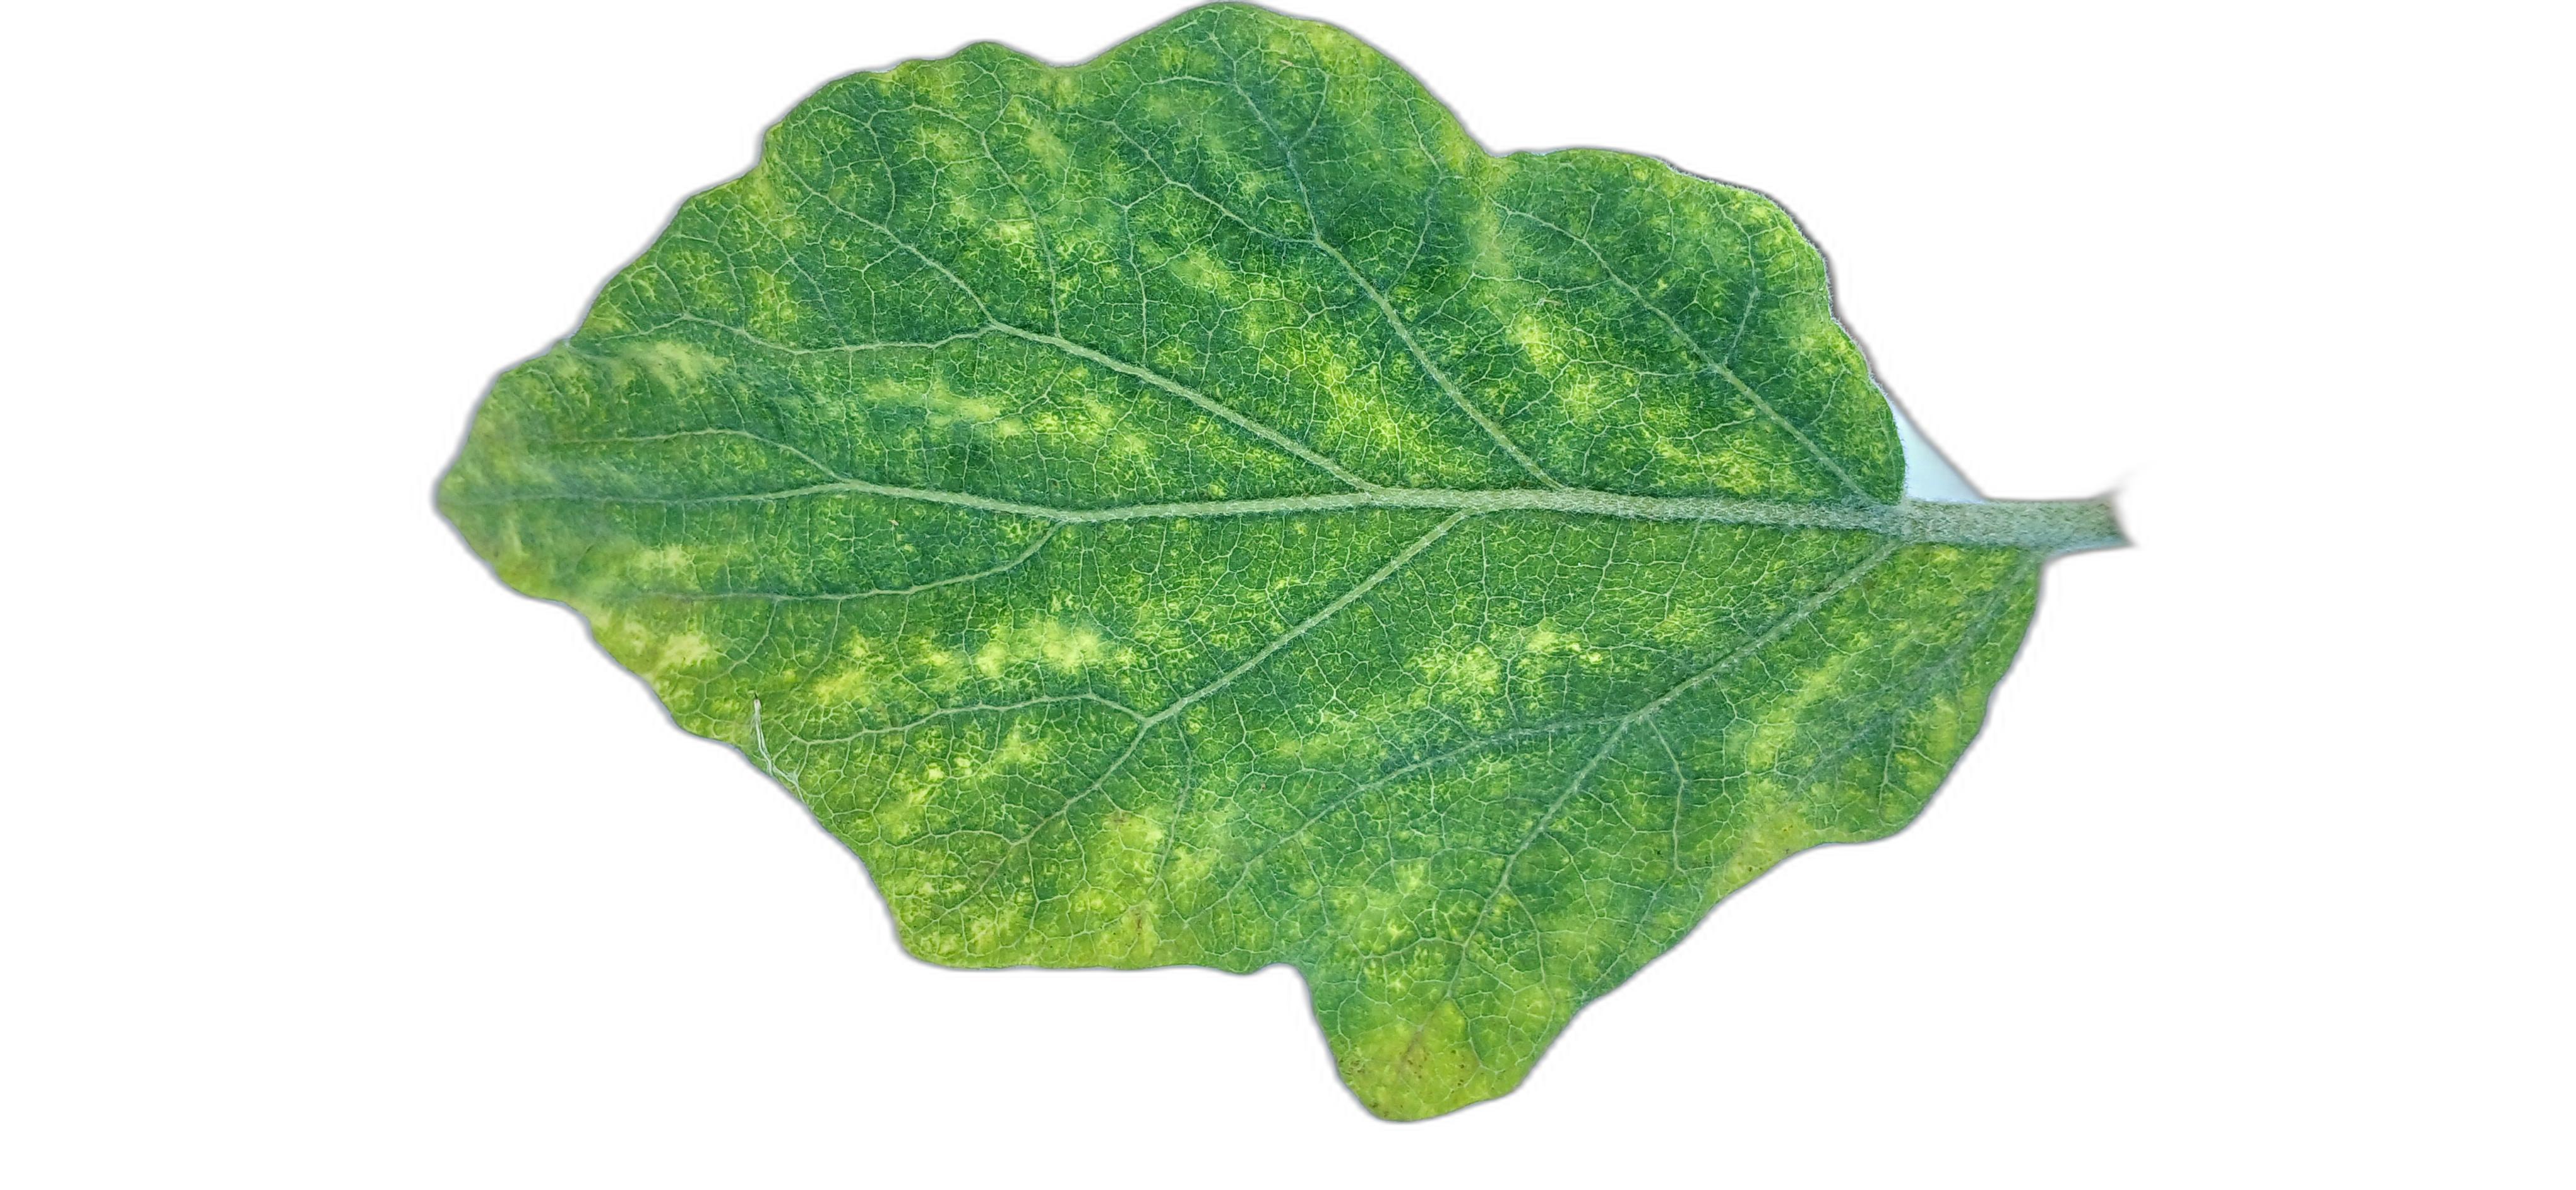
Label: Mosaic Virus Disease